List of Romanian military equipment of World War II

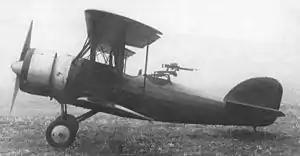
SET 7K

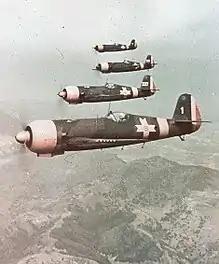
IAR 80 formation

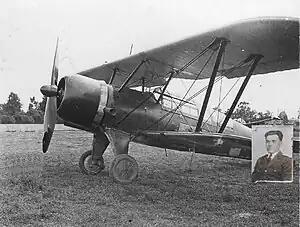
IAR 37

All of the aircraft listed below were completed before the end of World War II. Prototypes are omitted from the list. Unless specified otherwise, all aircraft machine guns have the caliber of 7.92 mm. All of the data is sourced from: